Arlington, Massachusetts

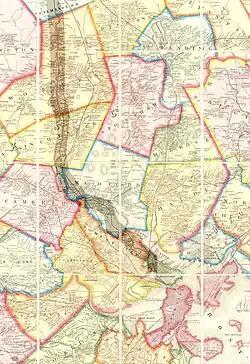
1852 Map of Boston area showing Arlington, then called West Cambridge. The former Middlesex Canal is highlighted.

European colonists settled the Town of Arlington in 1635 as a village within the boundaries of Cambridge, Massachusetts, under the name Menotomy, an Algonquian word considered by some to mean "swift running water", though linguistic anthropologists dispute that translation. A larger area was incorporated on February 27, 1807, as West Cambridge, replacing Menotomy. This includes the town of Belmont, and outwards to the shore of the Mystic River, which had previously been part of Charlestown. The town was renamed Arlington on April 30, 1867, in honor of those buried in Arlington National Cemetery.